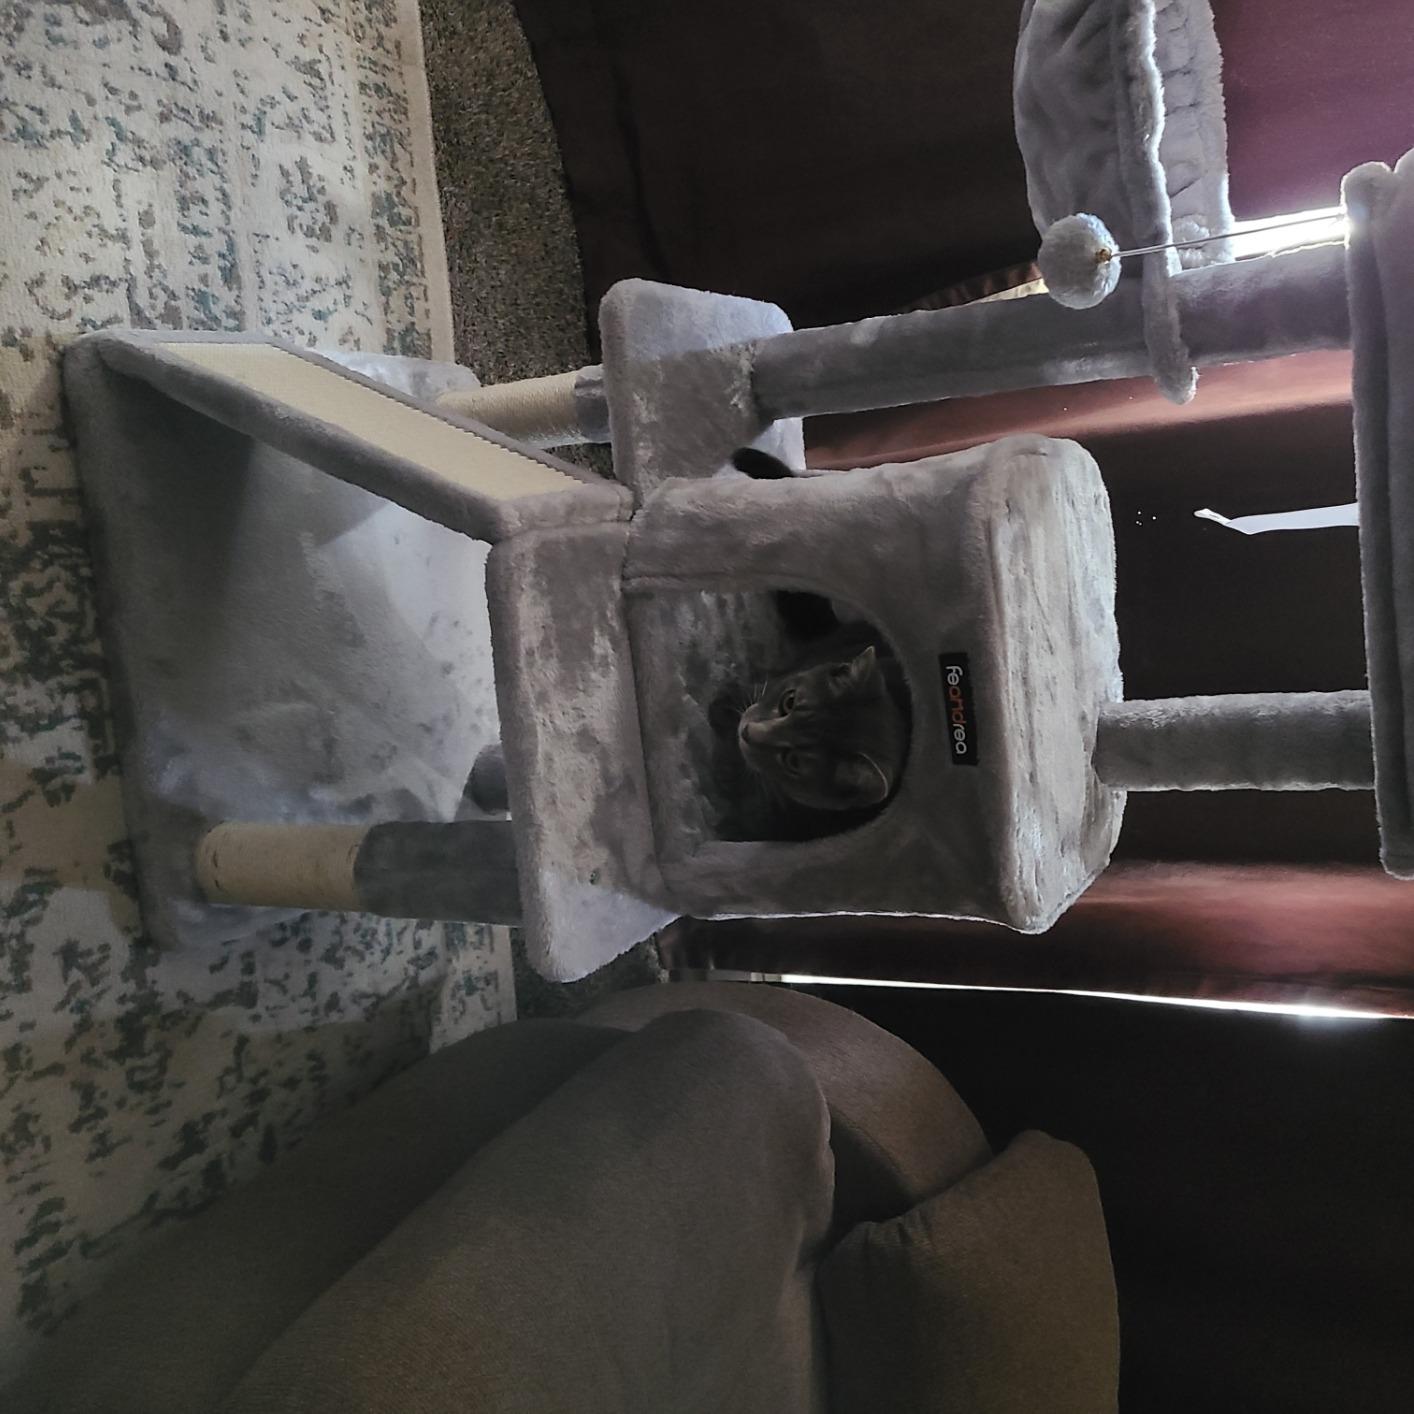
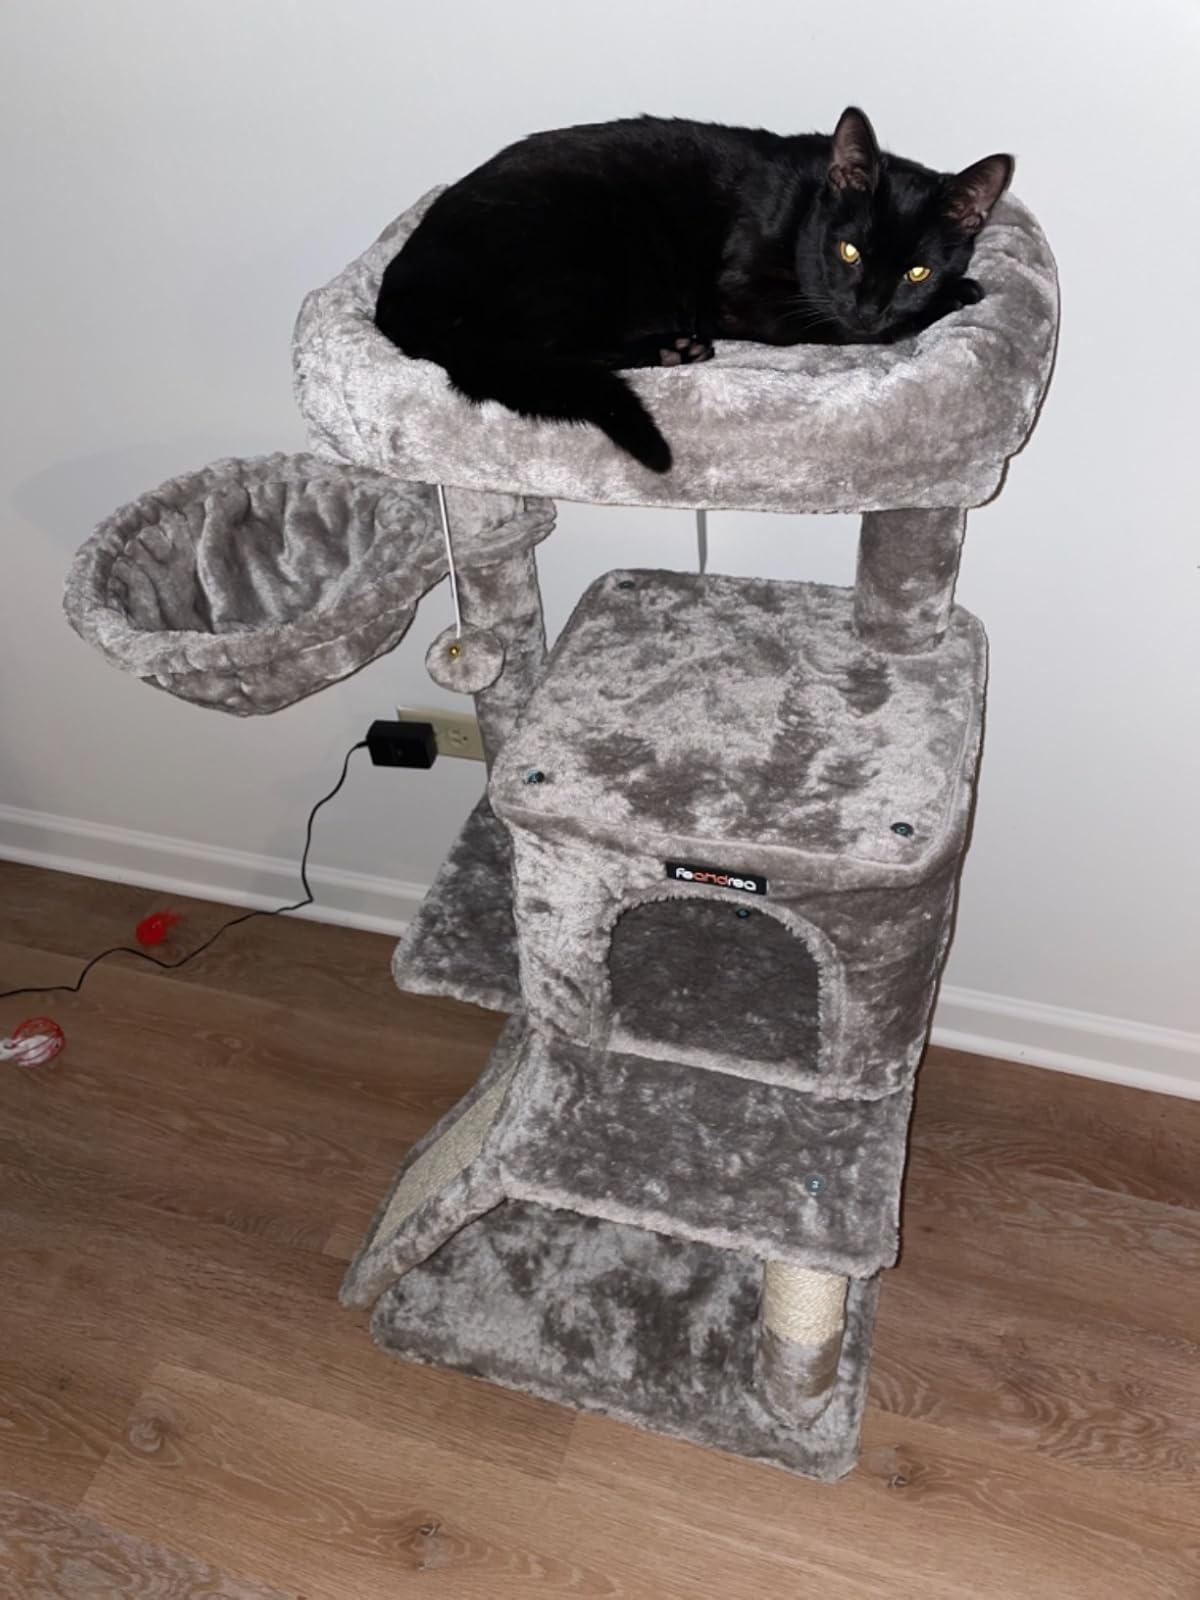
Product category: items_cat tree
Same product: yes